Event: Nepal Earthquake
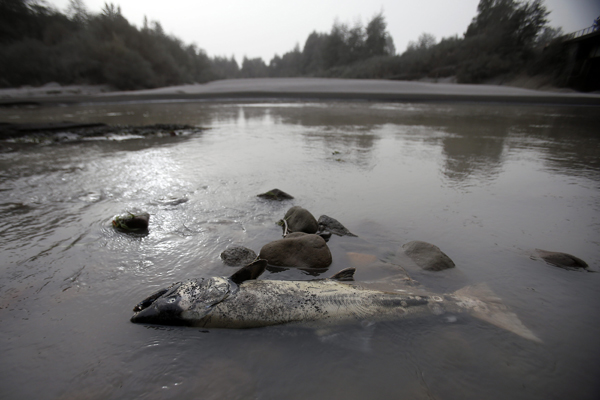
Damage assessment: no_damage